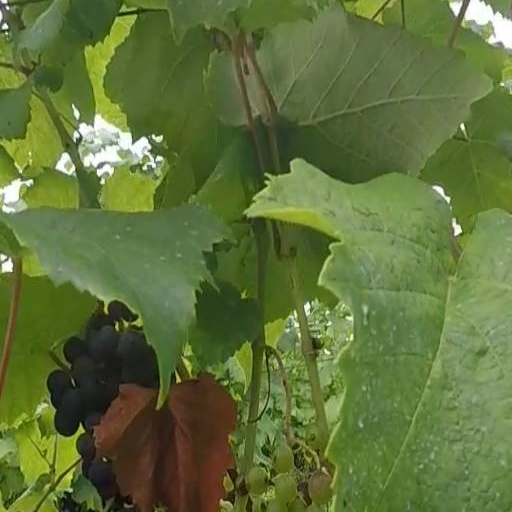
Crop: grape